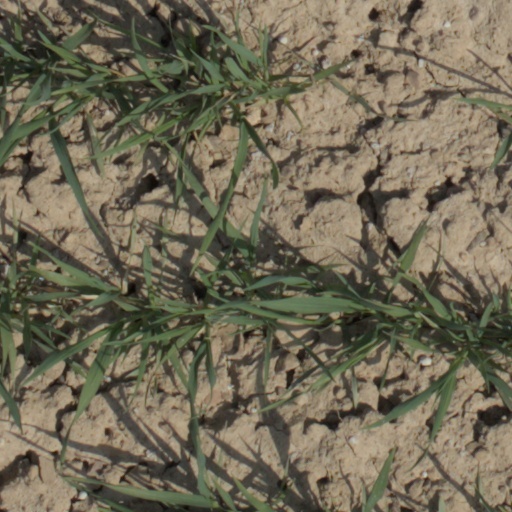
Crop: wheat